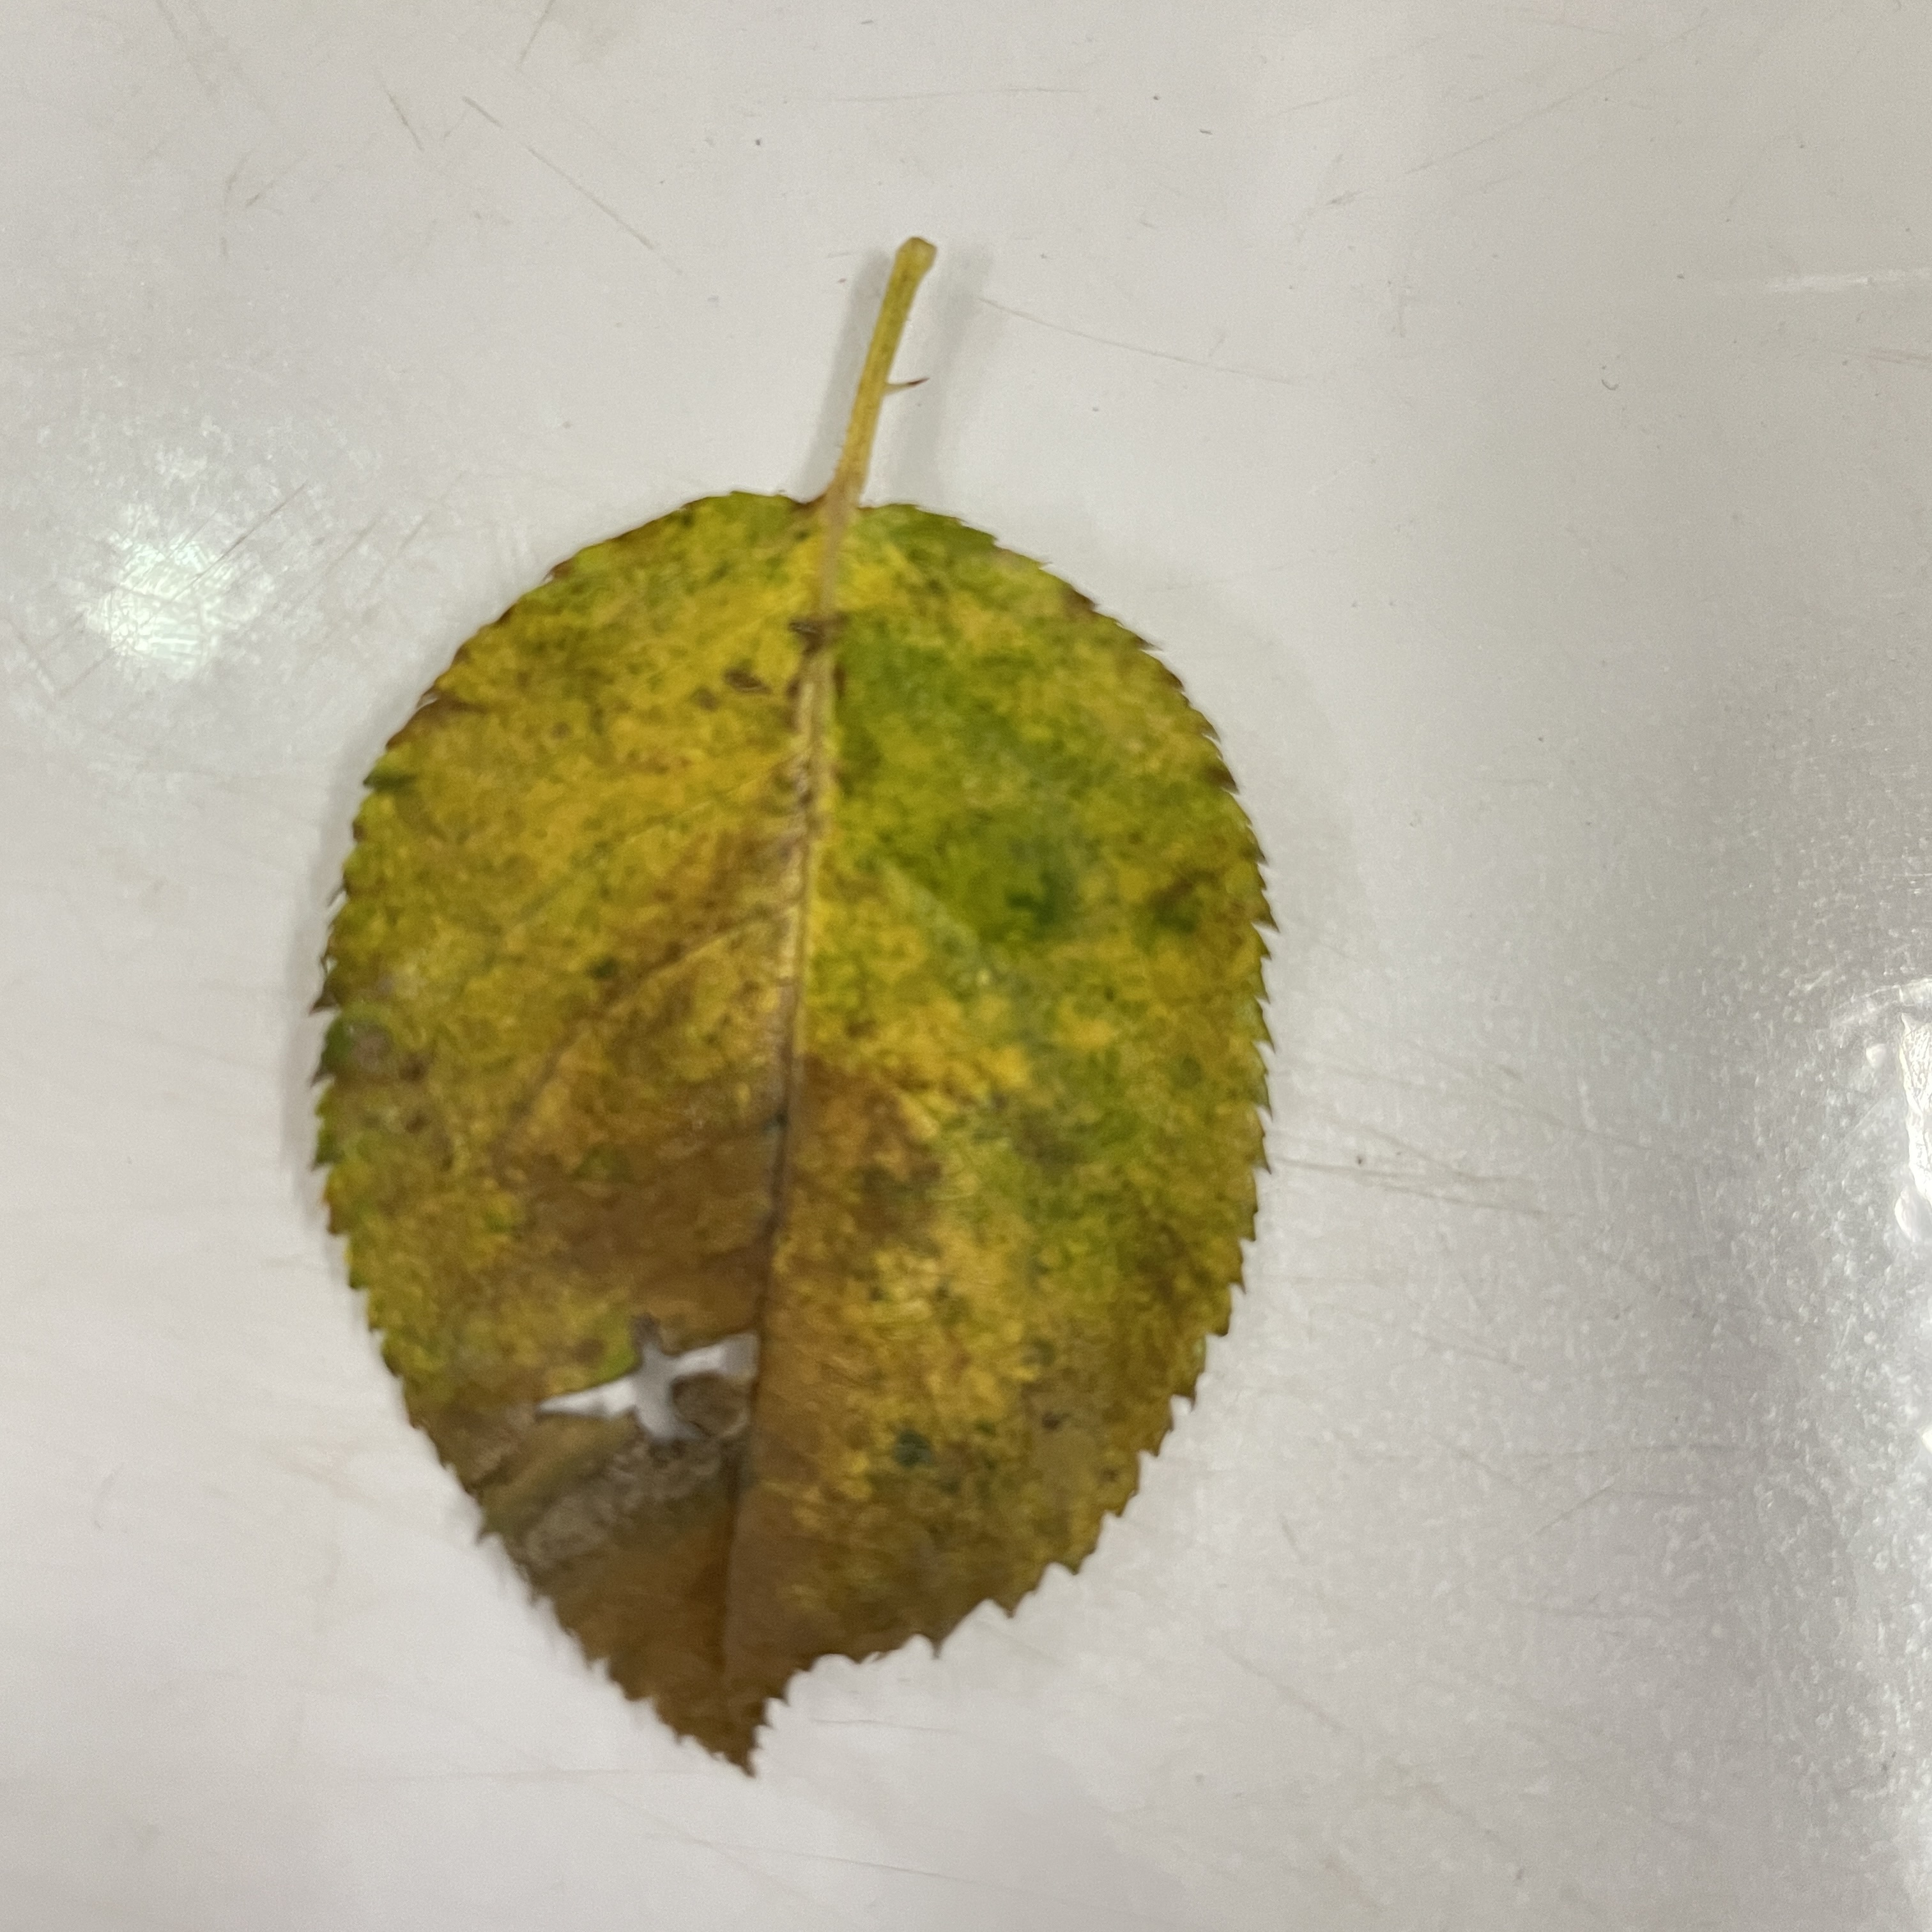
Label: Black Spot